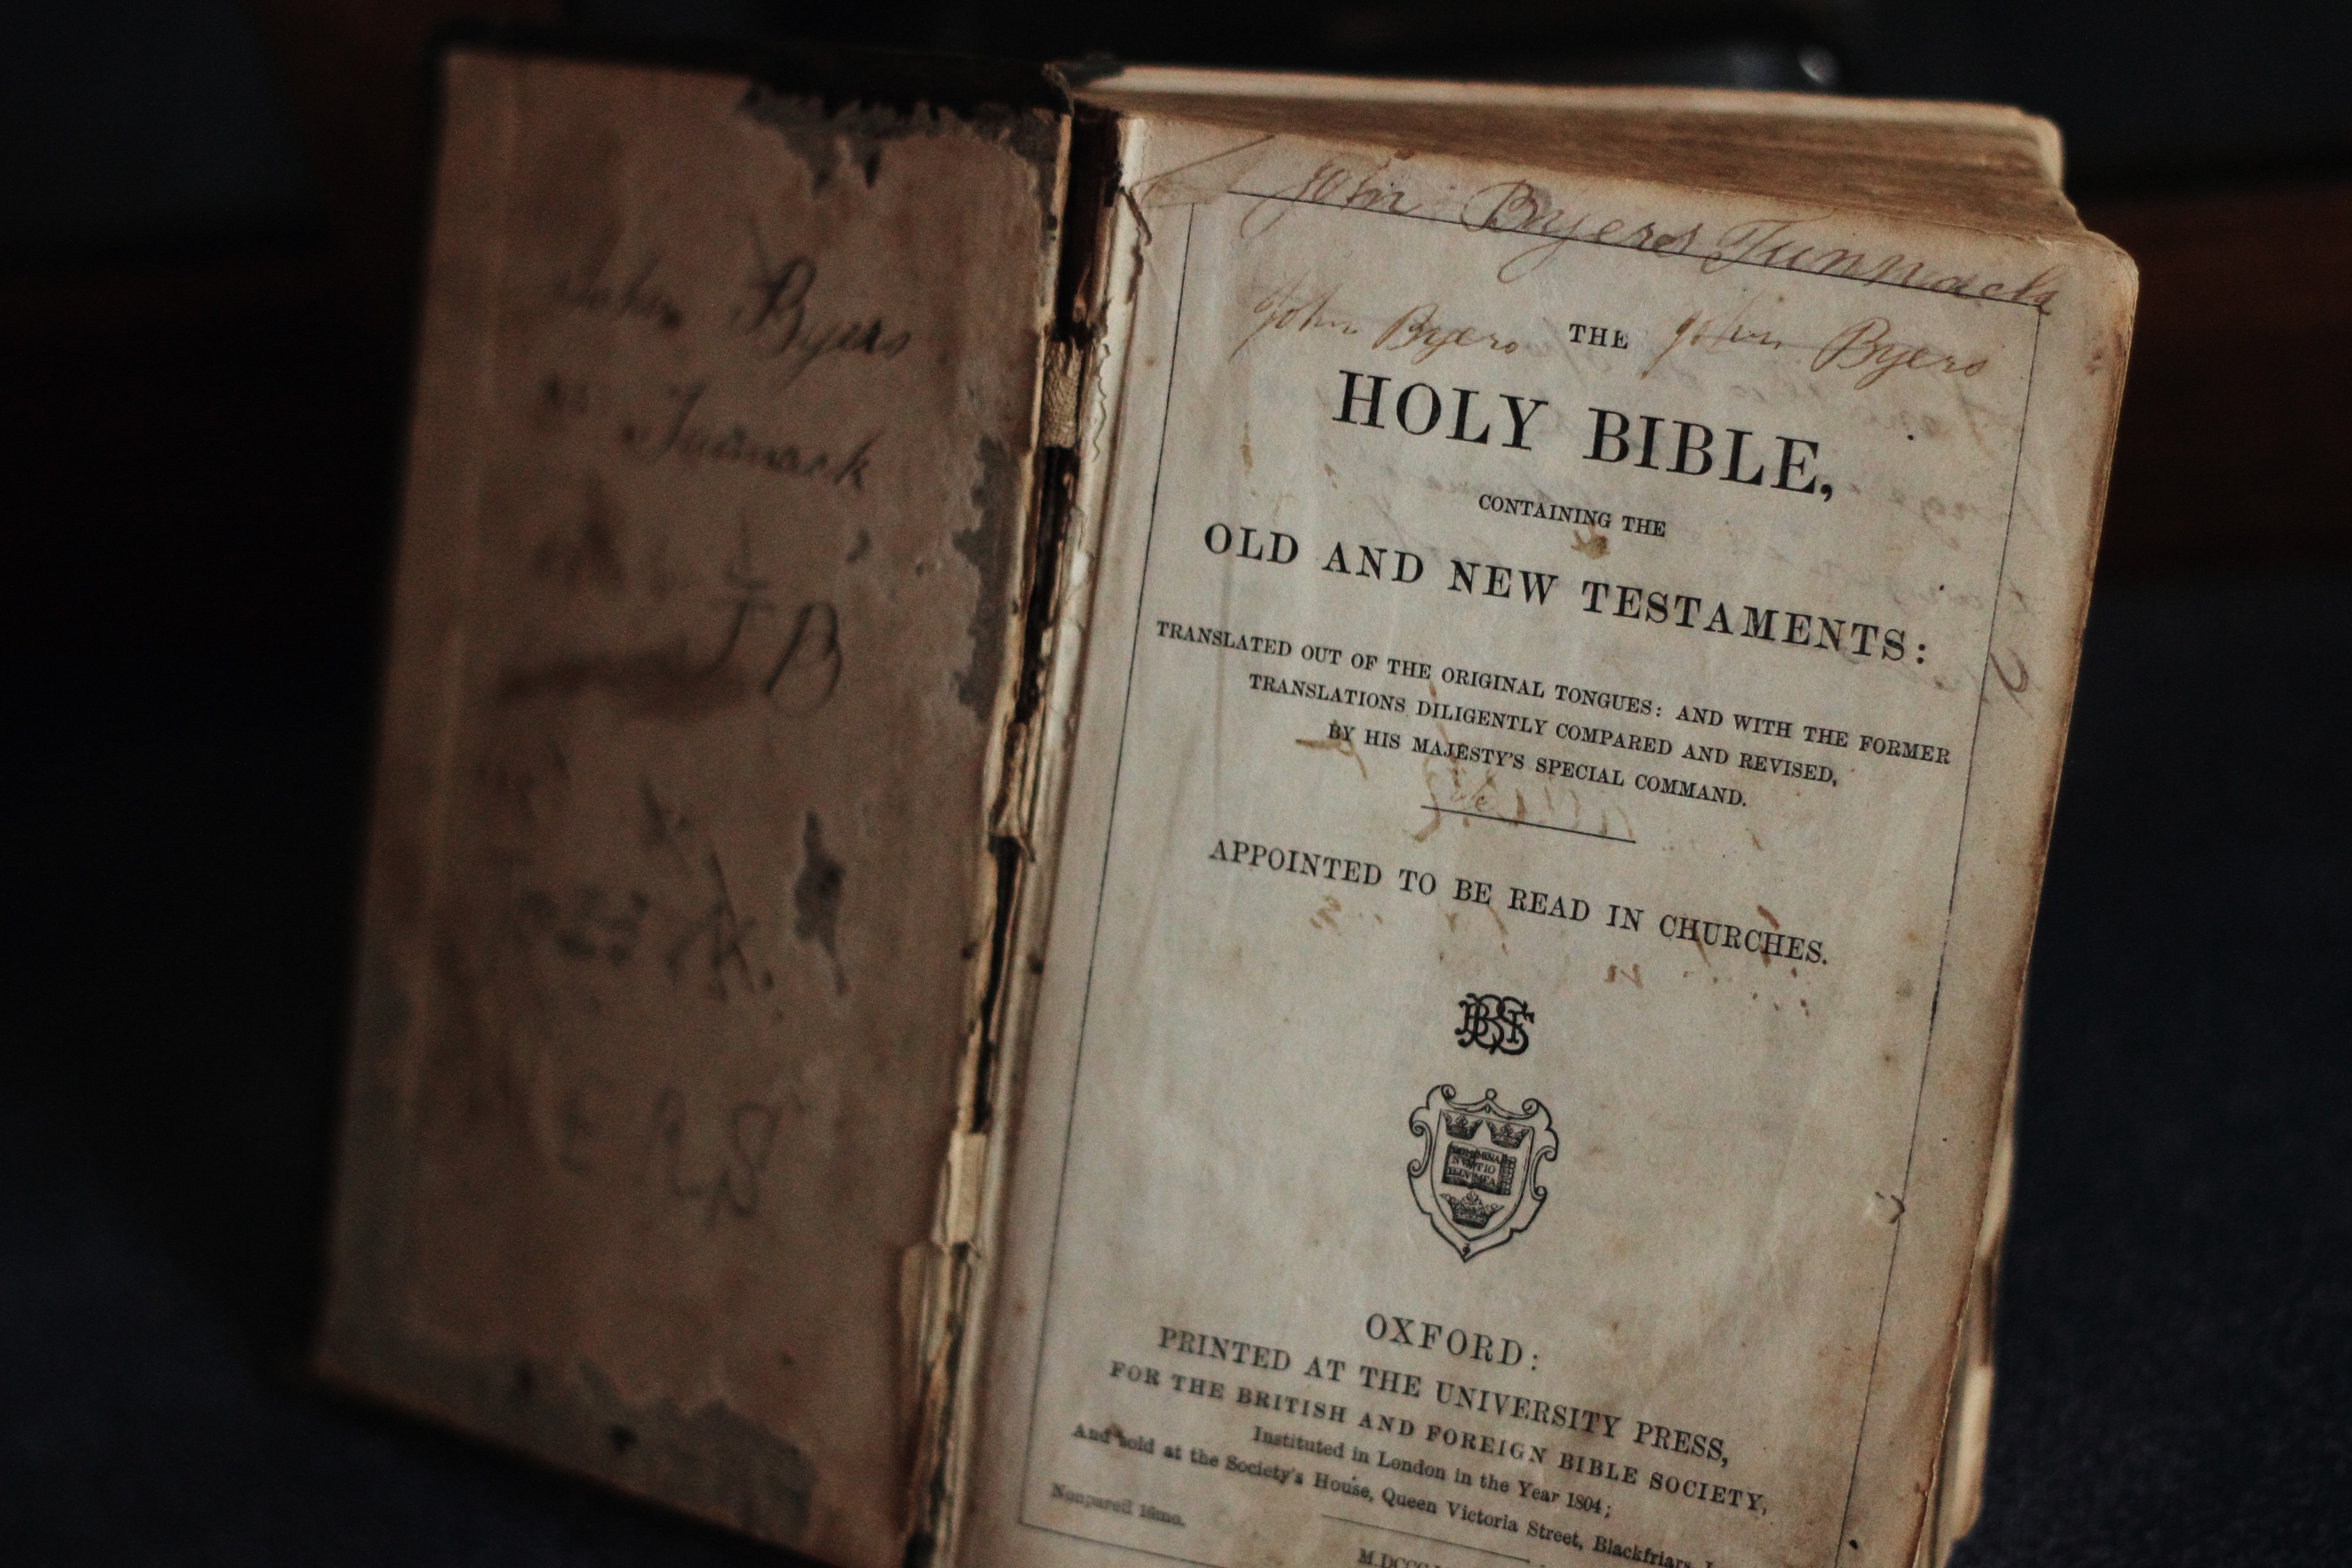
writing, book, word, wood, old, drink, bible, spiritual, scripture, study, faith, christianity, holy, document, testament, minchin